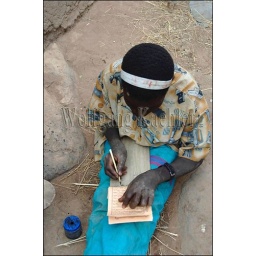
Mali, near bandiagara, dogon country, niogono dogon village, boy writing on wooden tablets, koran school